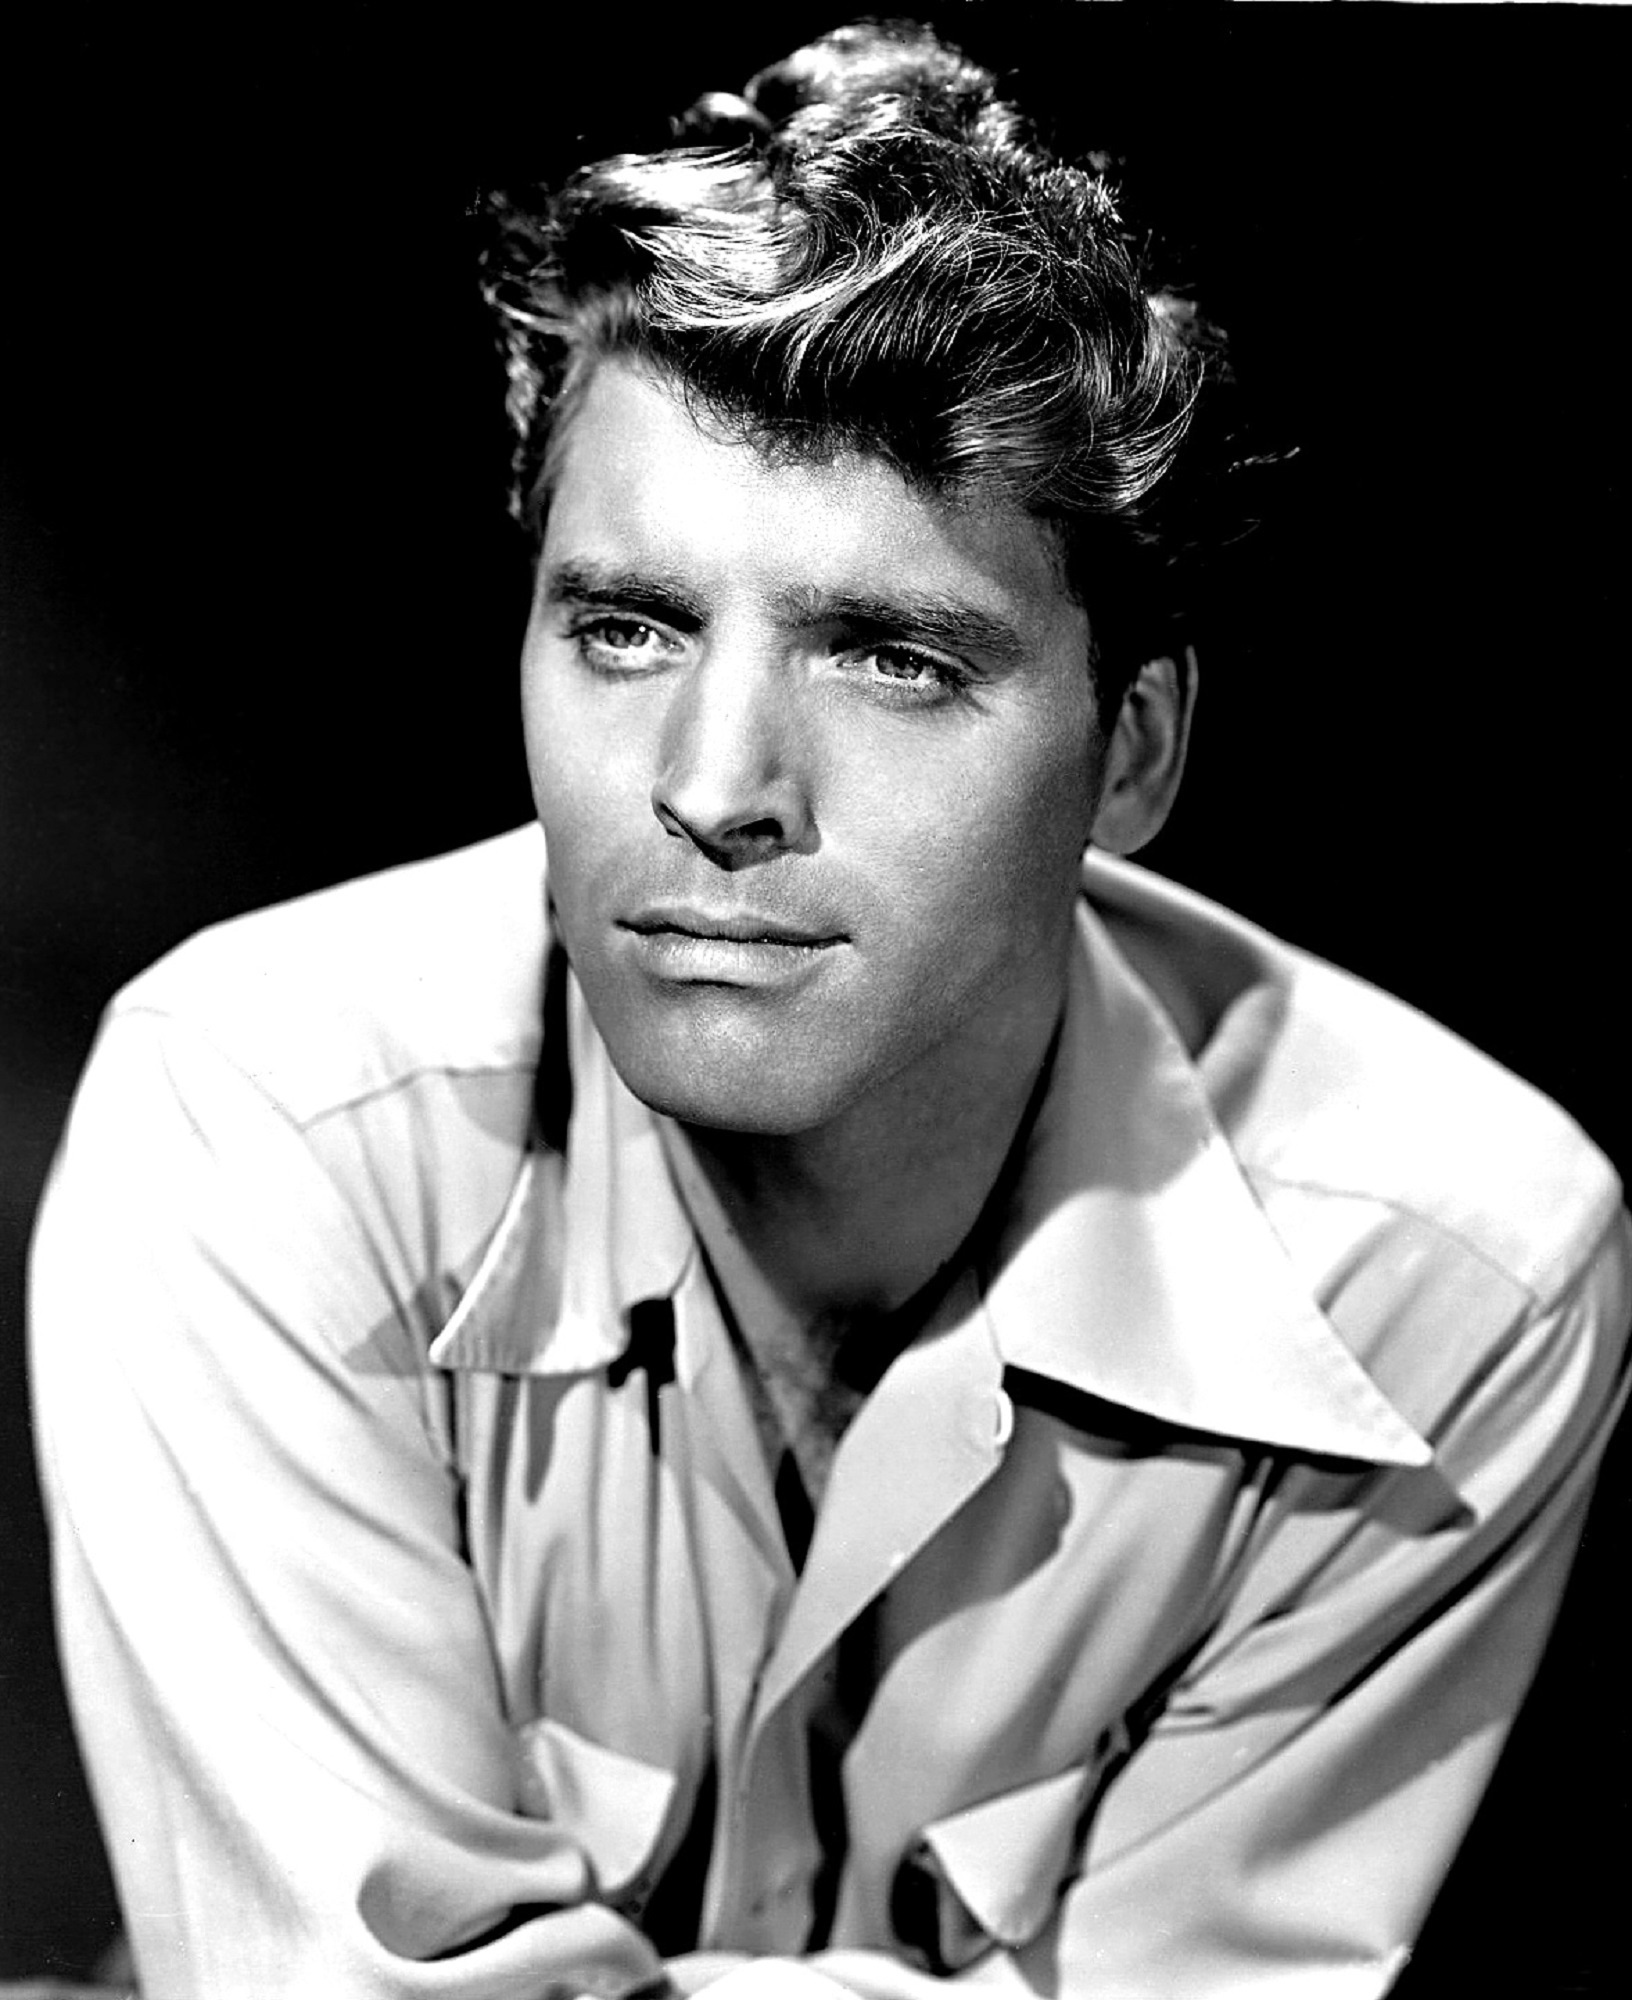
person, black and white, hair, vintage, hollywood, singer, model, monochrome, hairstyle, gentleman, cinema, classic, celebrity, actor, movies, photo shoot, monochrome photography, supermodel, motion pictures, burt lancaster